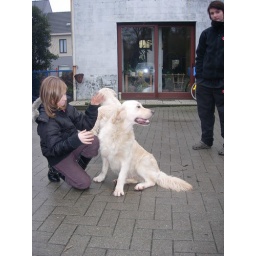
Alix is a female golden retriever and a service dog in training. Picture taken by her host family.